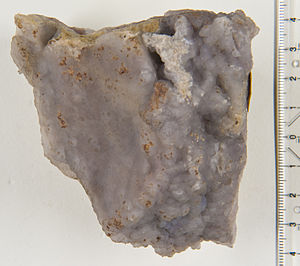
Kalcedon
En klump kalcedon
Kalcedon er et mineral, der ligesom kvarts består af kiselsyreanhydrid og i det væsentlige forholder sig som en yderst fintrådet eller tæt varietet af kvarts; dog er kalcedontrådene optisk negative, ligesom også kalcedonen i andre fysiske forhold er noget afvigende fra kvartsen. Den typiske kalcedon er halvgennemsigtig eller gennemskinnende, hvidliggrå, sjældnere brun eller blålig og forekommer som skorper og drypsten på sprækker og i hulrum i vulkanske bjergarter, især på Færøerne og Island. Farvede varieteter af kalcedon er karneol med smuk, gullig rød indtil rød farve og sarder, som er brun, men ved gennemfaldende lys blodrød; begge fås især fra arabiske lande og Indien; endvidere chrysopras og plasma. Disse varieteter slibes alle til kaméer, perler og smågenstande af forskellig art og var i oldtiden eftertragtede.